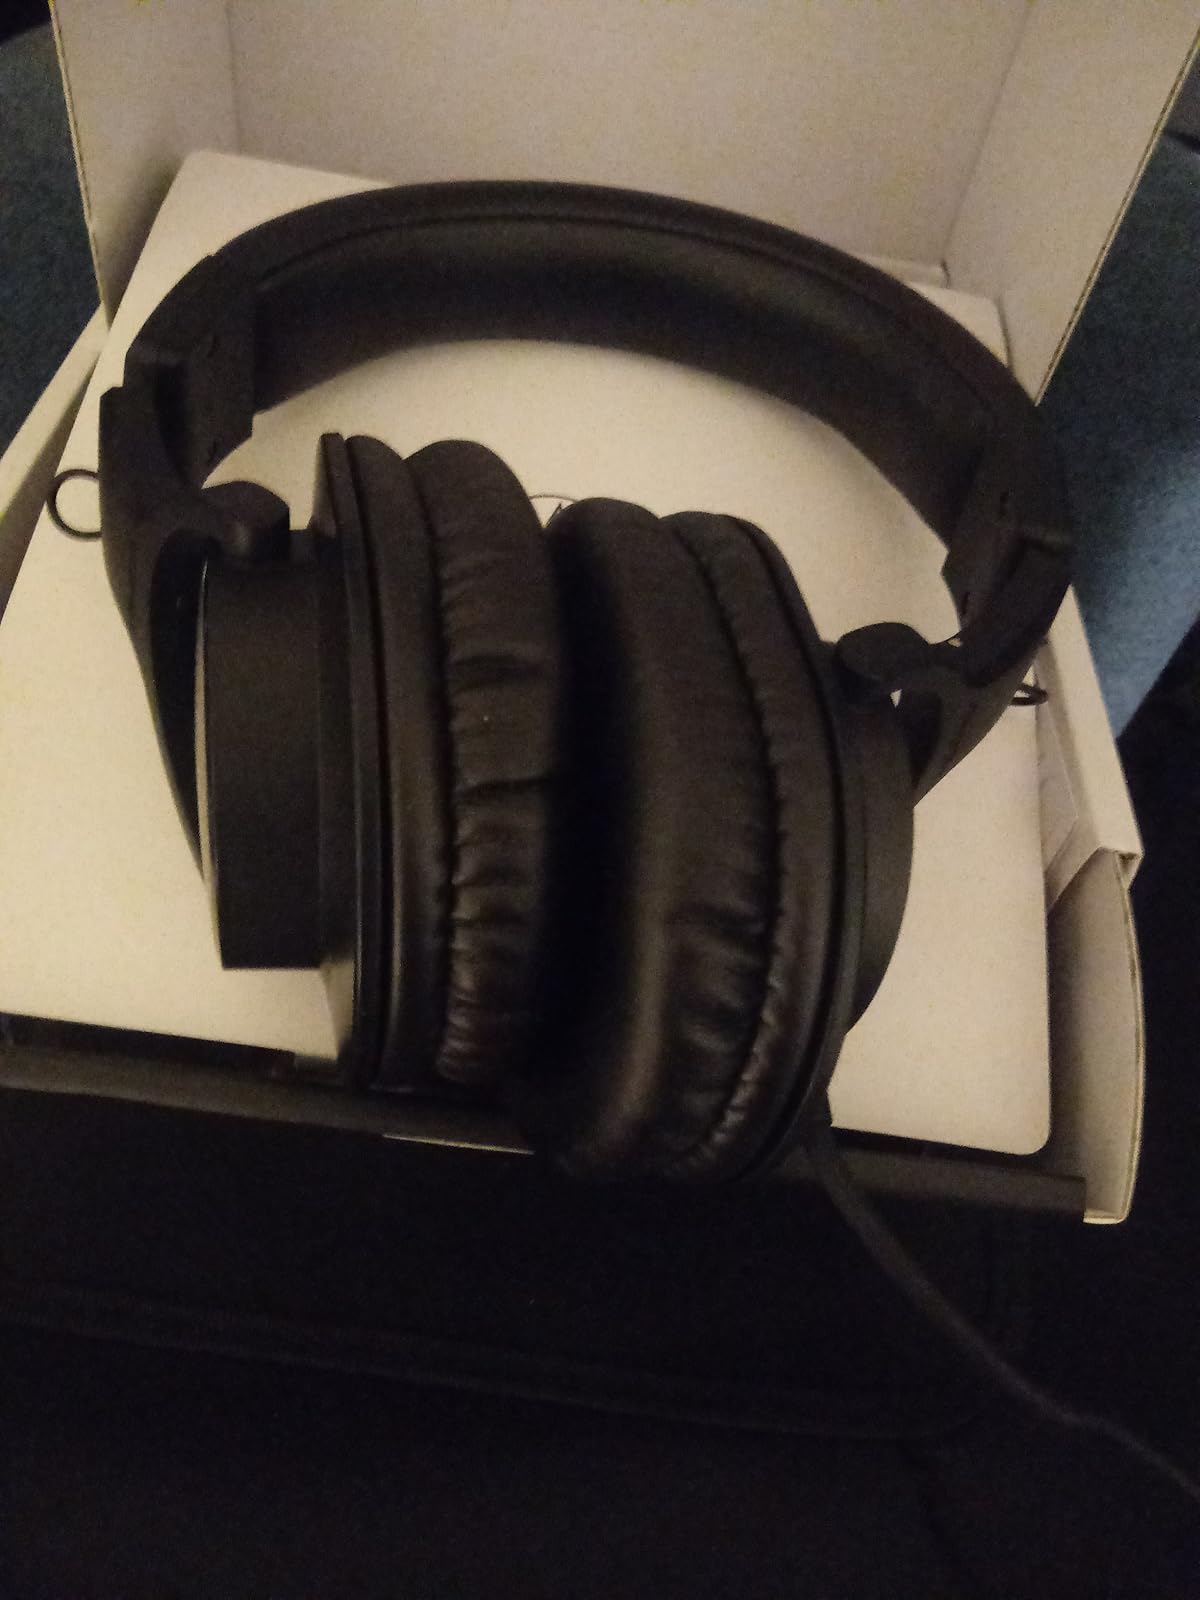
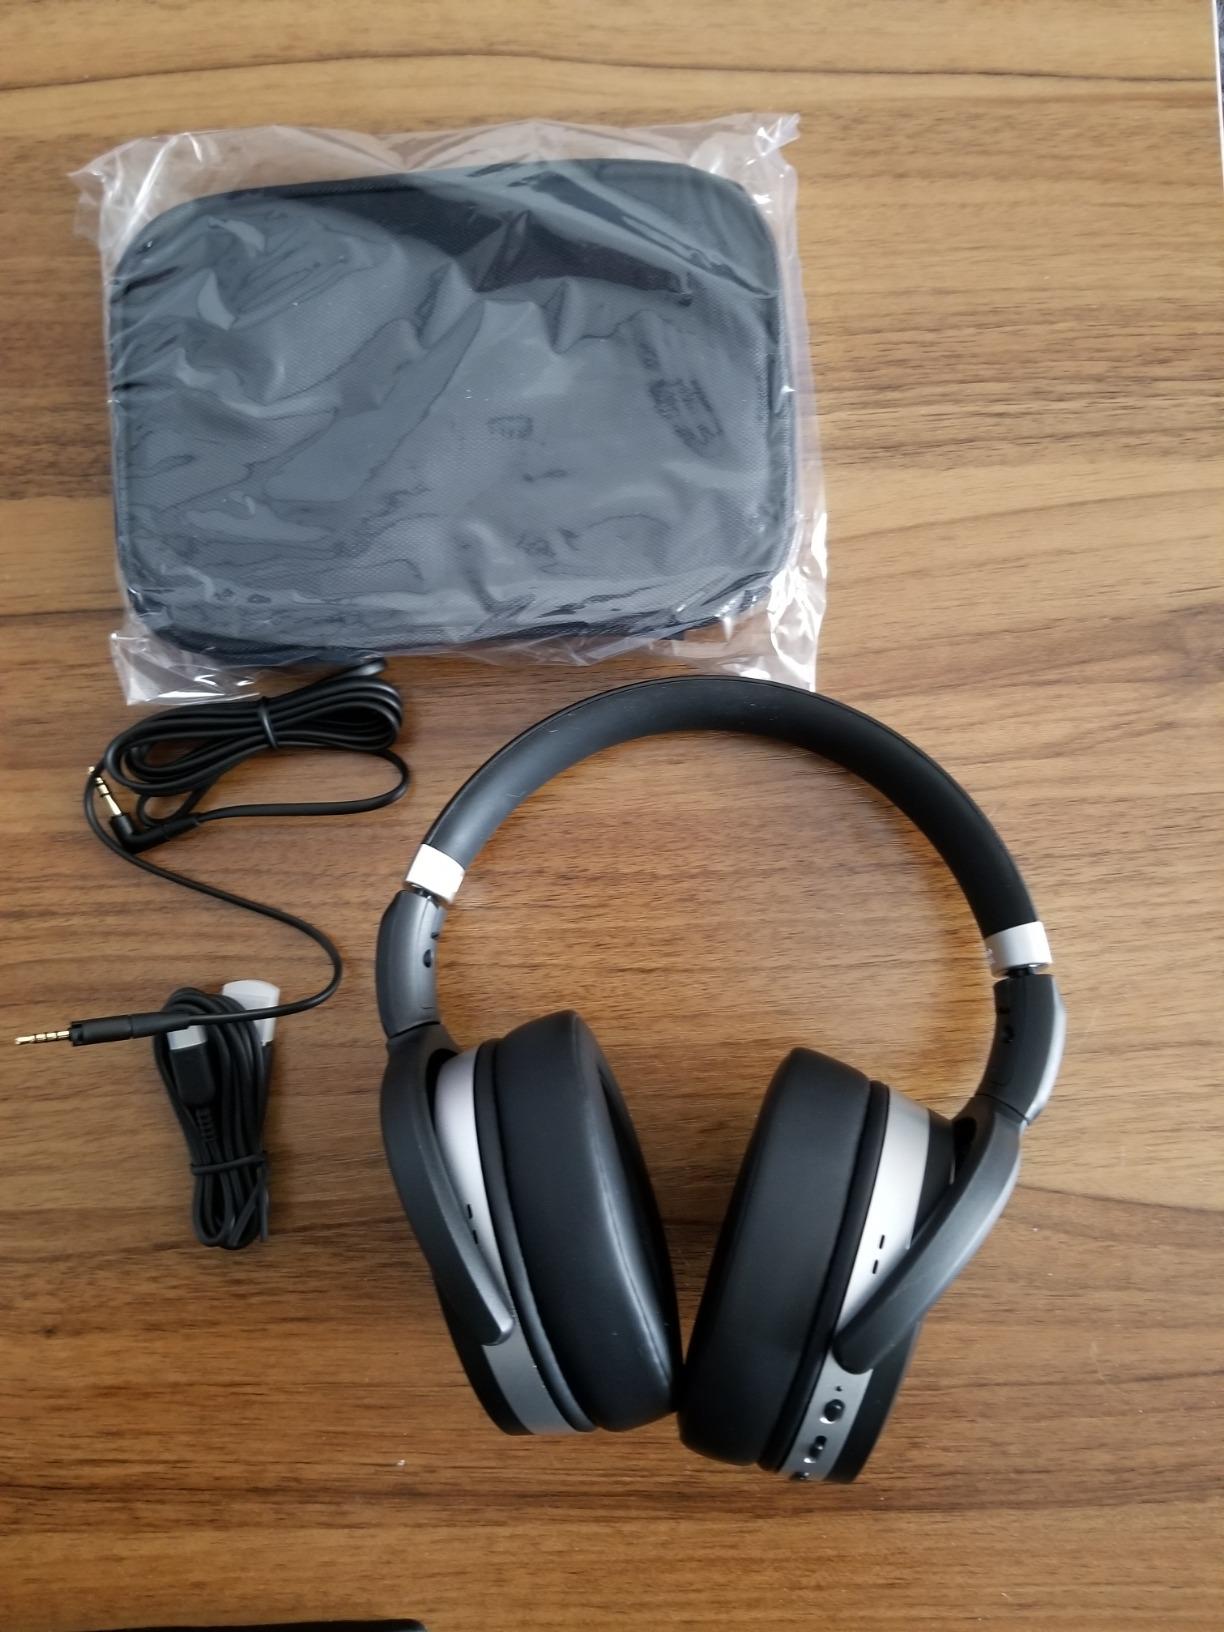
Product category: headphones
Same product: no